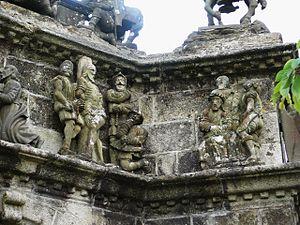
Pleyben
L’enclos paroissial de Pleyben est un enclos paroissial situé dans la commune de Pleyben dans le Finistère autour de l'église Saint-Germain. L'église a été classée sur la liste des monuments historiques de 1846, le calvaire a été classé par liste en 1875 et l'ossuaire a été classé par arrêté du 21 décembre 1914.